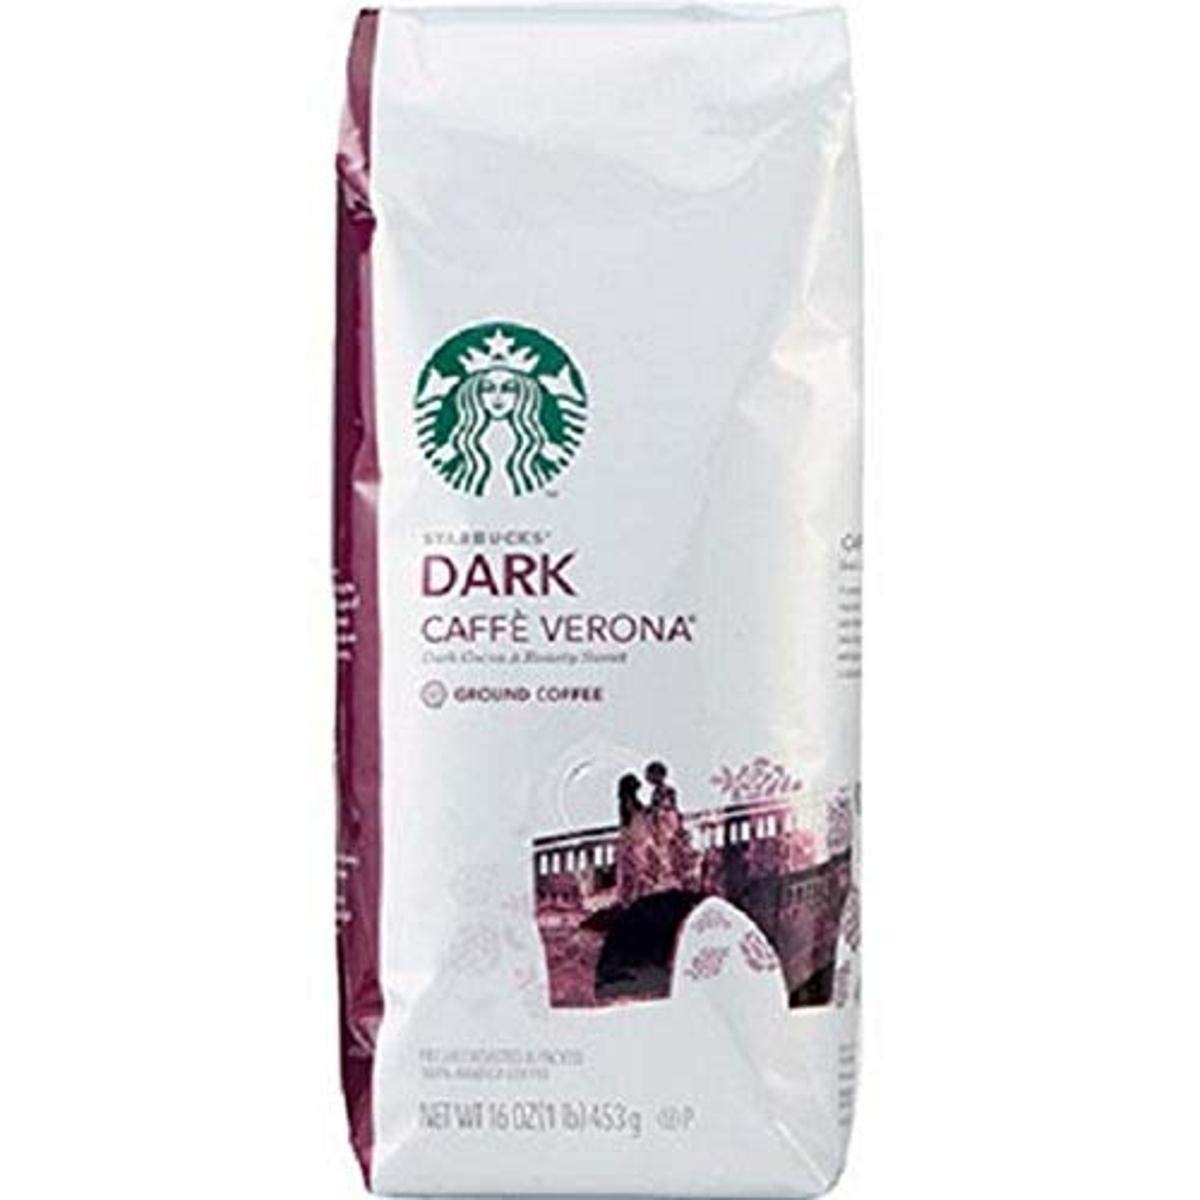
Item Name: Starbucks Ground Coffee, 16 caffe verona 32 Ounce (Pack of 2)
Bullet Point 1: Contains preground, drip-brewing coffee to give you the Starbucks experience from your own standard coffeemaker
Bullet Point 2: Full-bodied blend of Latin American and Asia/Pacific coffees with the sweet touch of Italian Roast
Bullet Point 3: Features a fuller body and robust, bold flavors
Bullet Point 4: Item Package Dimension: 9.0" L x 3.0" W x 4.0" H
Value: 32.0
Unit: Ounce

Price: 16.99